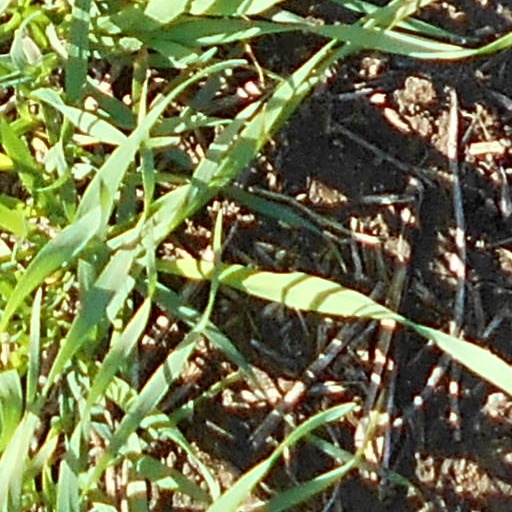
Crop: wheat